Audrey's Dance

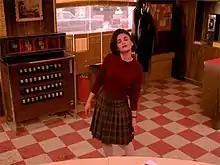
"Audrey's Dance" in "Episode 2". Audrey Horne says "God, I love this music. Isn't it too dreamy?" before dancing to the jukebox in the Double R Diner.

"Audrey's Dance" is used as both diegetic music—that is, music that characters in the show can hear—as well as (non-diegetic) background music, making it one of a few songs on the "Twin Peaks" soundtrack that also exists within the universe of the show. Despite its title, "Audrey's Dance" was not originally intended to be associated with Audrey Horne (played by Sherilyn Fenn), a character who was "[o]riginally conceived as a background figure of no specific importance." In early cue sheets for the "Twin Peaks" pilot episode, the song was called "Cool, Cool Kyle" and "Bobby's Theme", suggesting an intended connection to Dale Cooper (played by Kyle MacLachlan) and Bobby Briggs (played by Dana Ashbrook). From the beginning of the show onward, the song is associated with multiple characters beyond Audrey. In the pilot, the song is identified with Dale Cooper, Bobby Briggs, and Bobby's friend Mike Nelson. Norelli suggests that the explicit association with Audrey Horne was an afterthought.